Chase Stevens

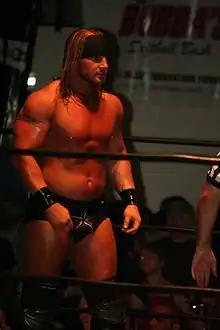
Stevens at an independent show, 2012

Stevens returned to wrestle on the southeast independent circuit with Naturals partner Andy Douglas. He has wrestled in many organizations such as Showtime All-Star Wrestling, United States Wrestling Organization, United Wrestling Association and The Jerry Lawler Tribute Show where he and Andy Douglas defeated Big Bully Douglas and Seven. In late 2008 Andy Douglas turned on Stevens while Stevens teamed with Arrick Andrews and Nikki Vaughn in a tag team match against the A-Team thus Douglas aligned himself with The A-Team joining TNA Alumni, David Young and Rick Santel. This created a bitter rivalry between the two spanning over a year long and culminating in several matches, until Andy's retirement in early 2010. Chase Stevens is a former SAW International Heavyweight Champion, a championship he won from Kid Kash on the same night Andy Douglas and himself, had their final war. He lost the title to Phill Shatter.